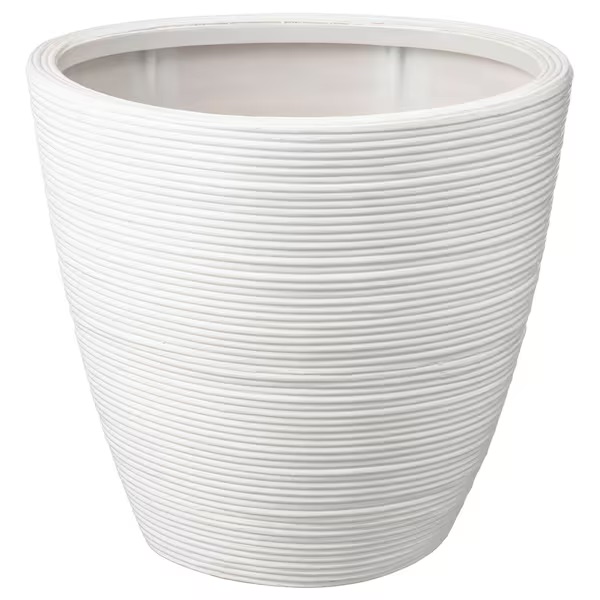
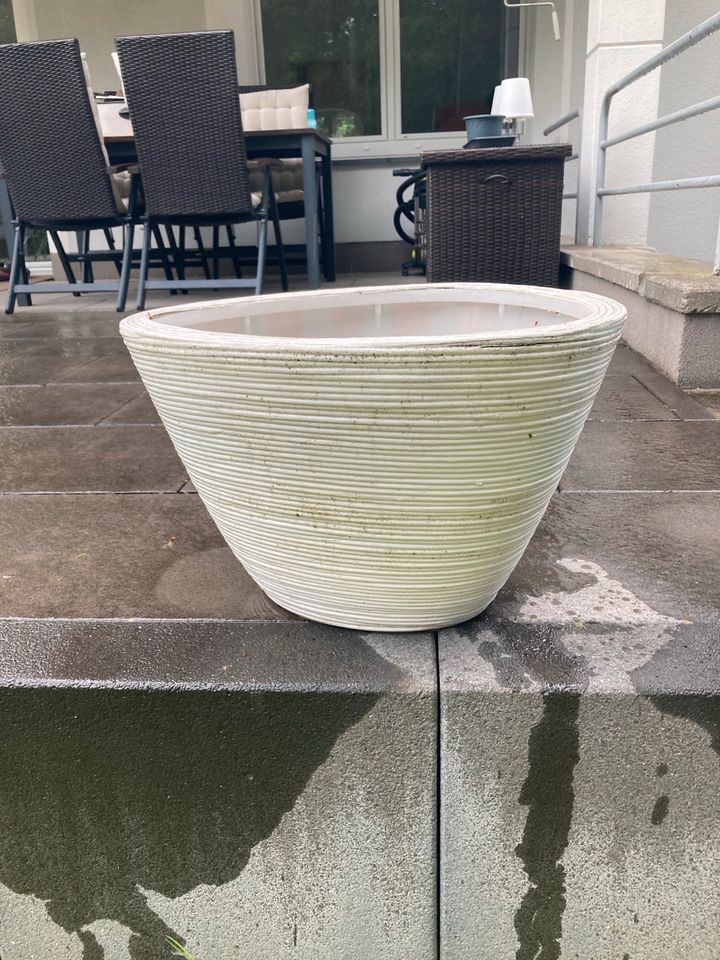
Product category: misc
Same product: yes